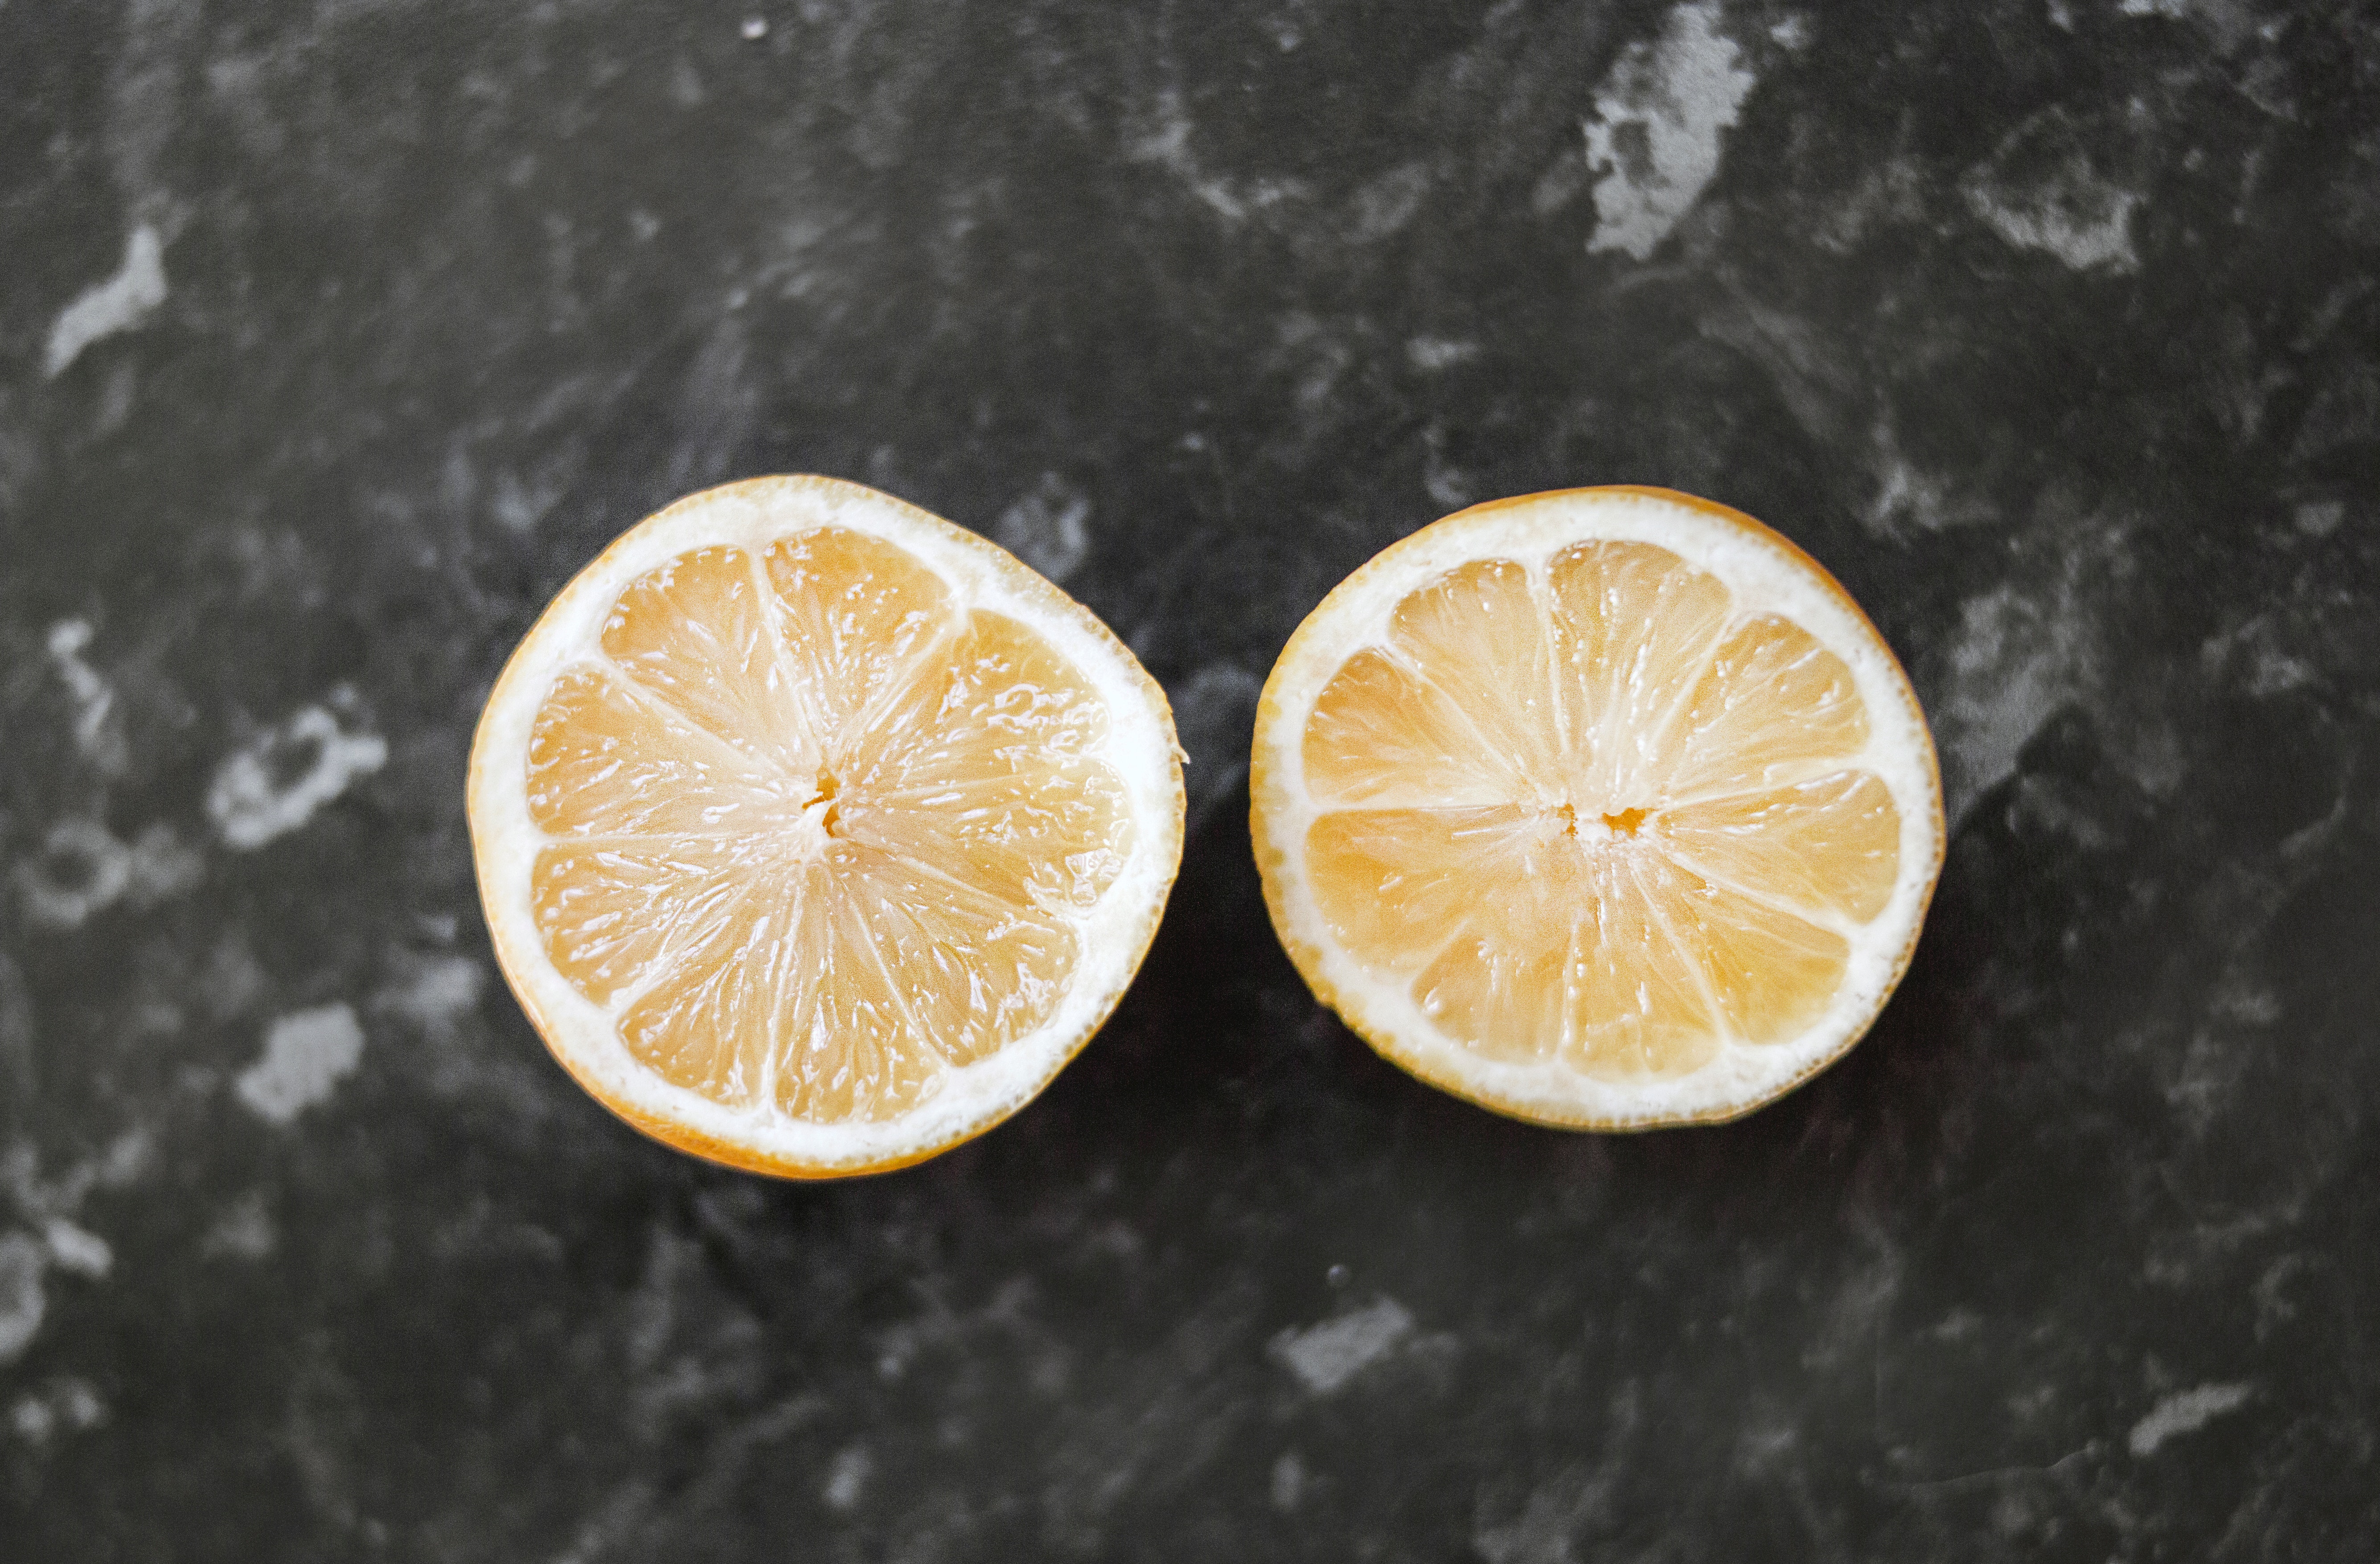
meyer lemon, citrus, lemon, citron, food, fruit, yellow, citric acid, plant, lime, clementine, vegetarian food, orange, sweet lemon, cuisine, produce, grapefruit